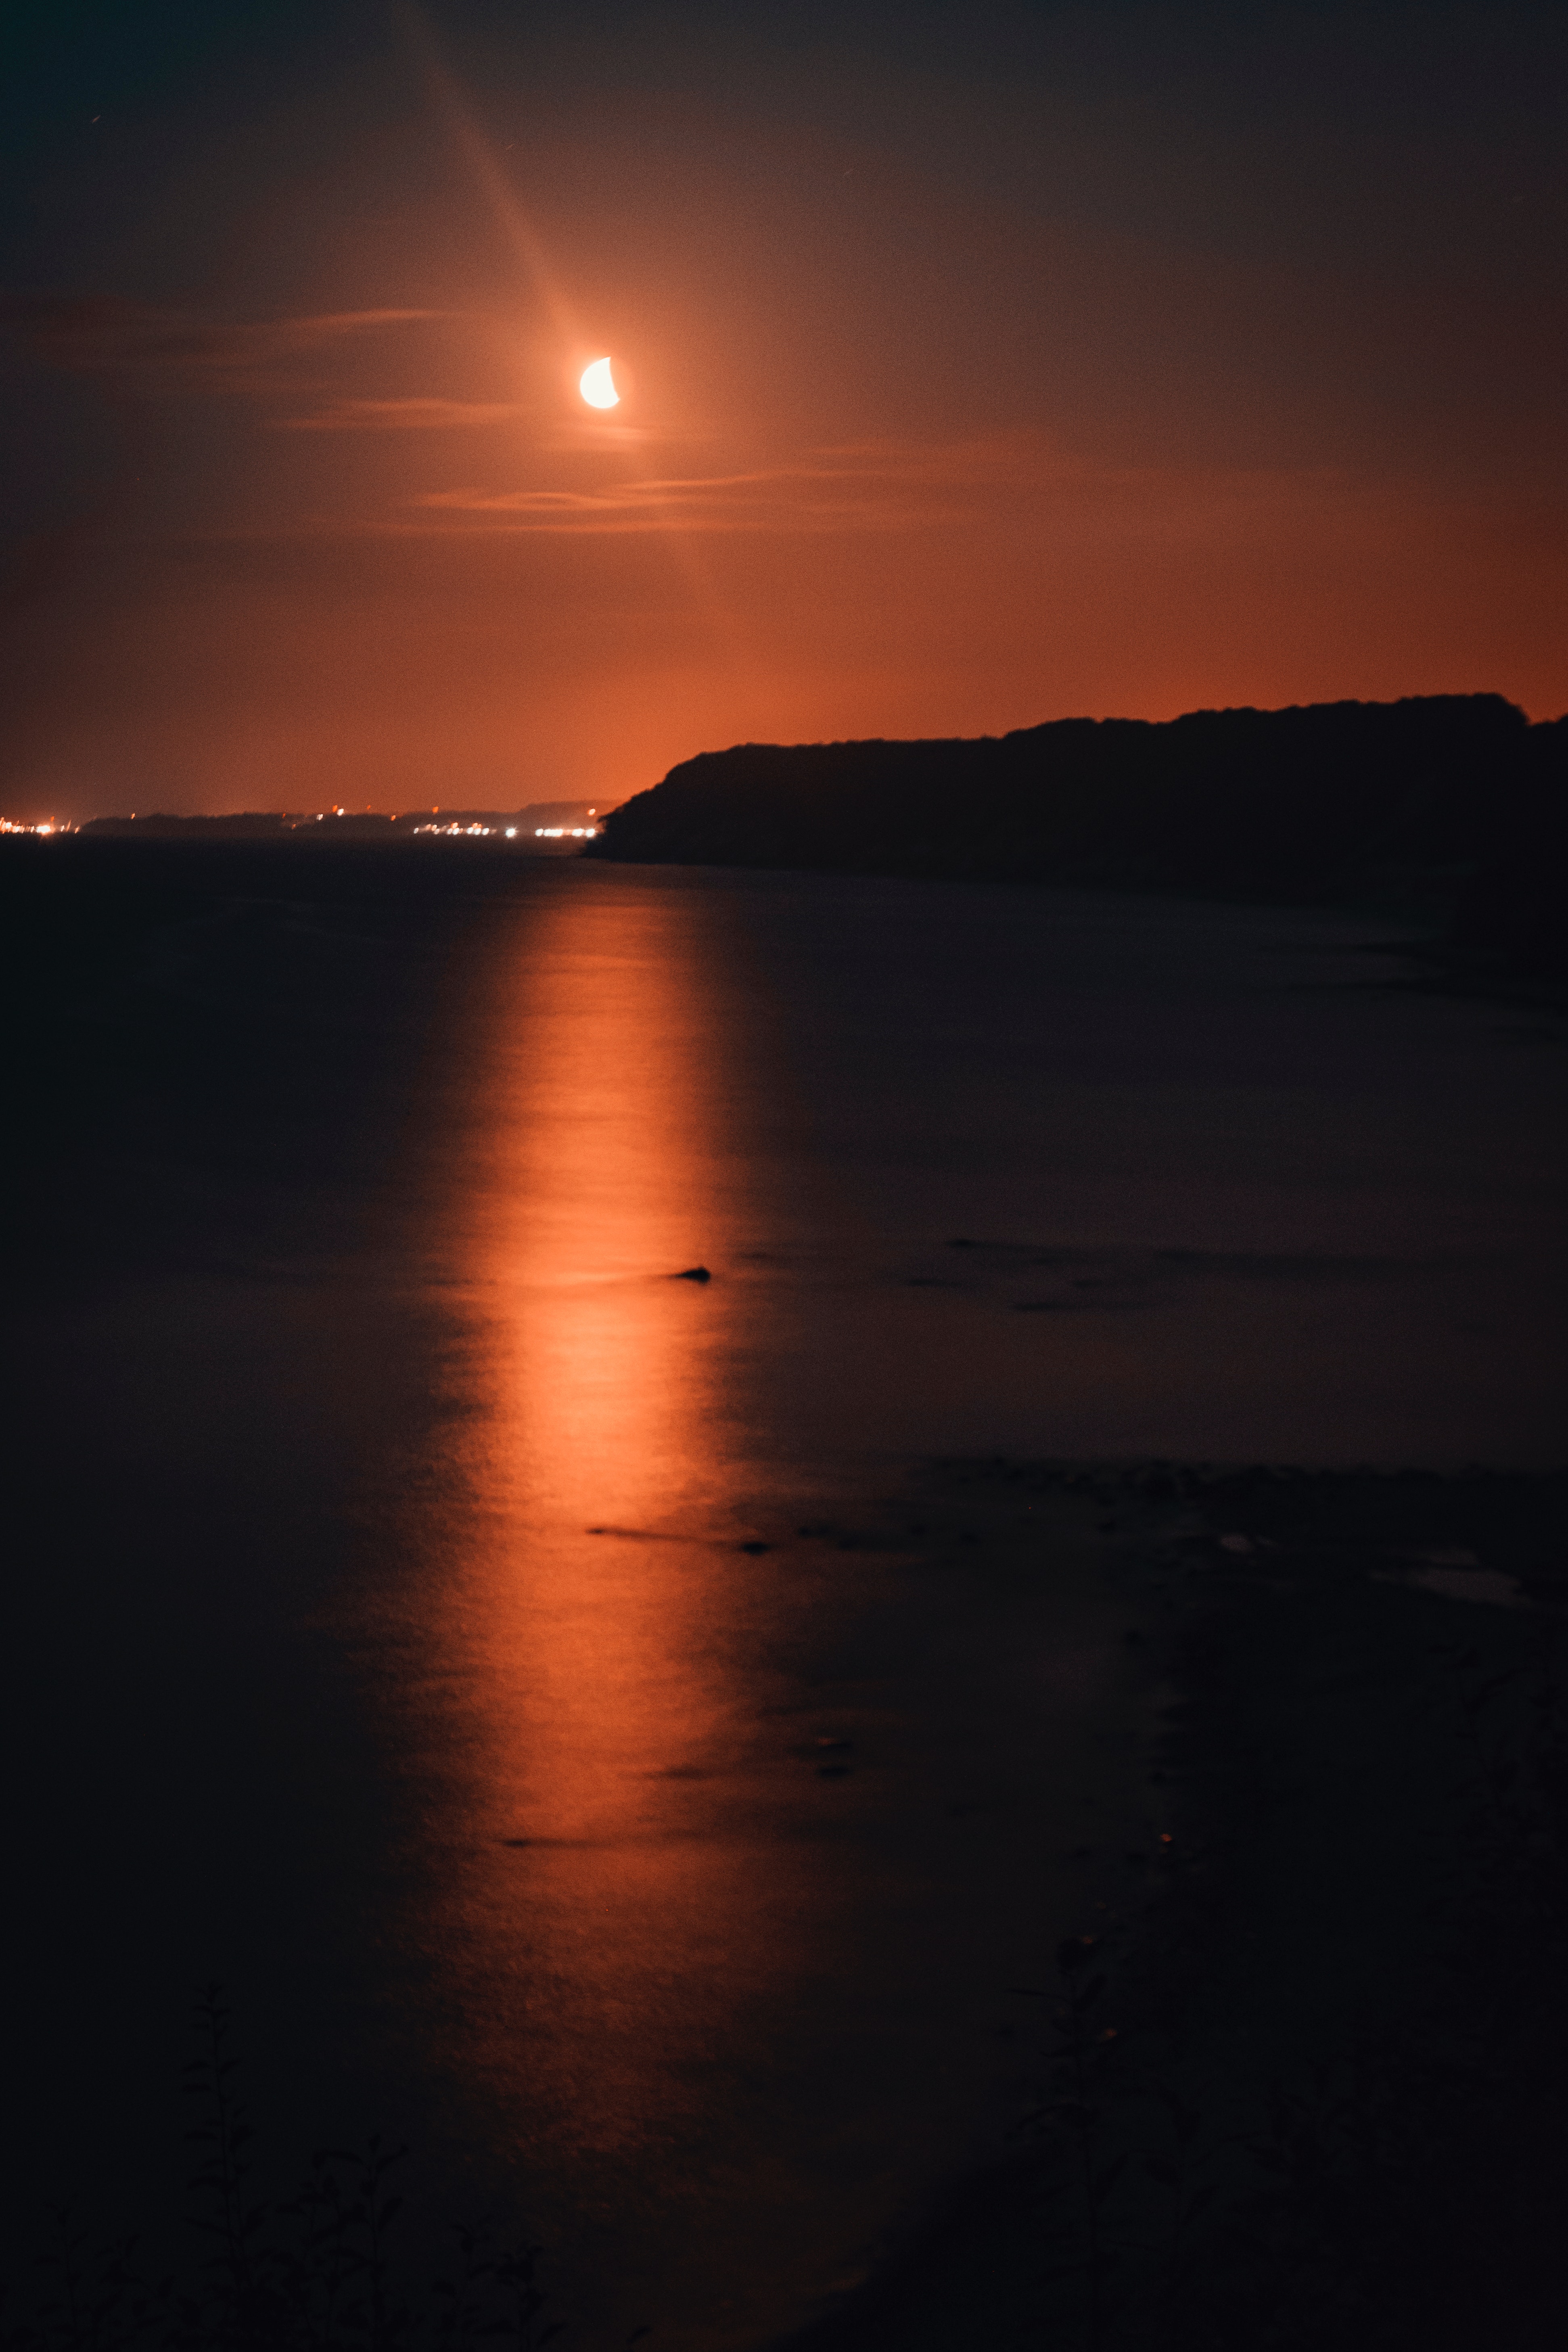
sky, horizon, water, sea, sunset, light, cloud, ocean, night, sunrise, evening, calm, atmospheric phenomenon, dusk, morning, sound, sun, coast, atmosphere, darkness, dawn, reflection, shore, afterglow, astronomical object, wave, sunlight, beach, midnight, photography, vacation, moonlight, landscape, bay, celestial event